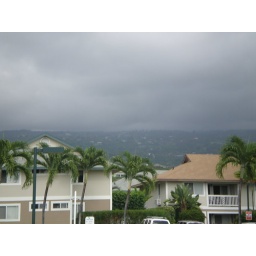
Rain clouds over the mountain